Simone Biles

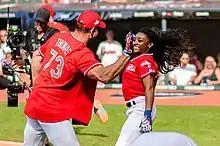
Biles at the 2019 All-Star Legends & Celebrity Softball Game

In late October, at the 2018 World Championships in Doha, Qatar, Biles went to an emergency room the night before the qualifying round because of stomach pains that turned out to be a kidney stone. After confirming that it was not appendicitis, she checked herself out of the hospital. The next day, she qualified to the all-around, vault, balance beam and floor exercise finals in first place, and to the uneven bars final in second place behind Nina Derwael of Belgium. After successfully performing the vault she premiered at the selection camp, it was named the Biles in the Code of Points, and given a difficulty value of 6.4 (for the 2017–2020 Code of Points), which was tied with the Produnova for the most difficult women's vault ever competed. The US also qualified for the team final in first place. During the team final, Biles competed on all four events, recording the highest score of any competitor on vault, uneven bars, and floor exercise. The U.S. team won the gold medal with a score of 171.629, 8.766 points ahead of second-place Russia, beating previous margin of victory records set in the open-ended code of points era at the 2014 World Championships (6.693) and 2016 Rio Olympics (8.209).